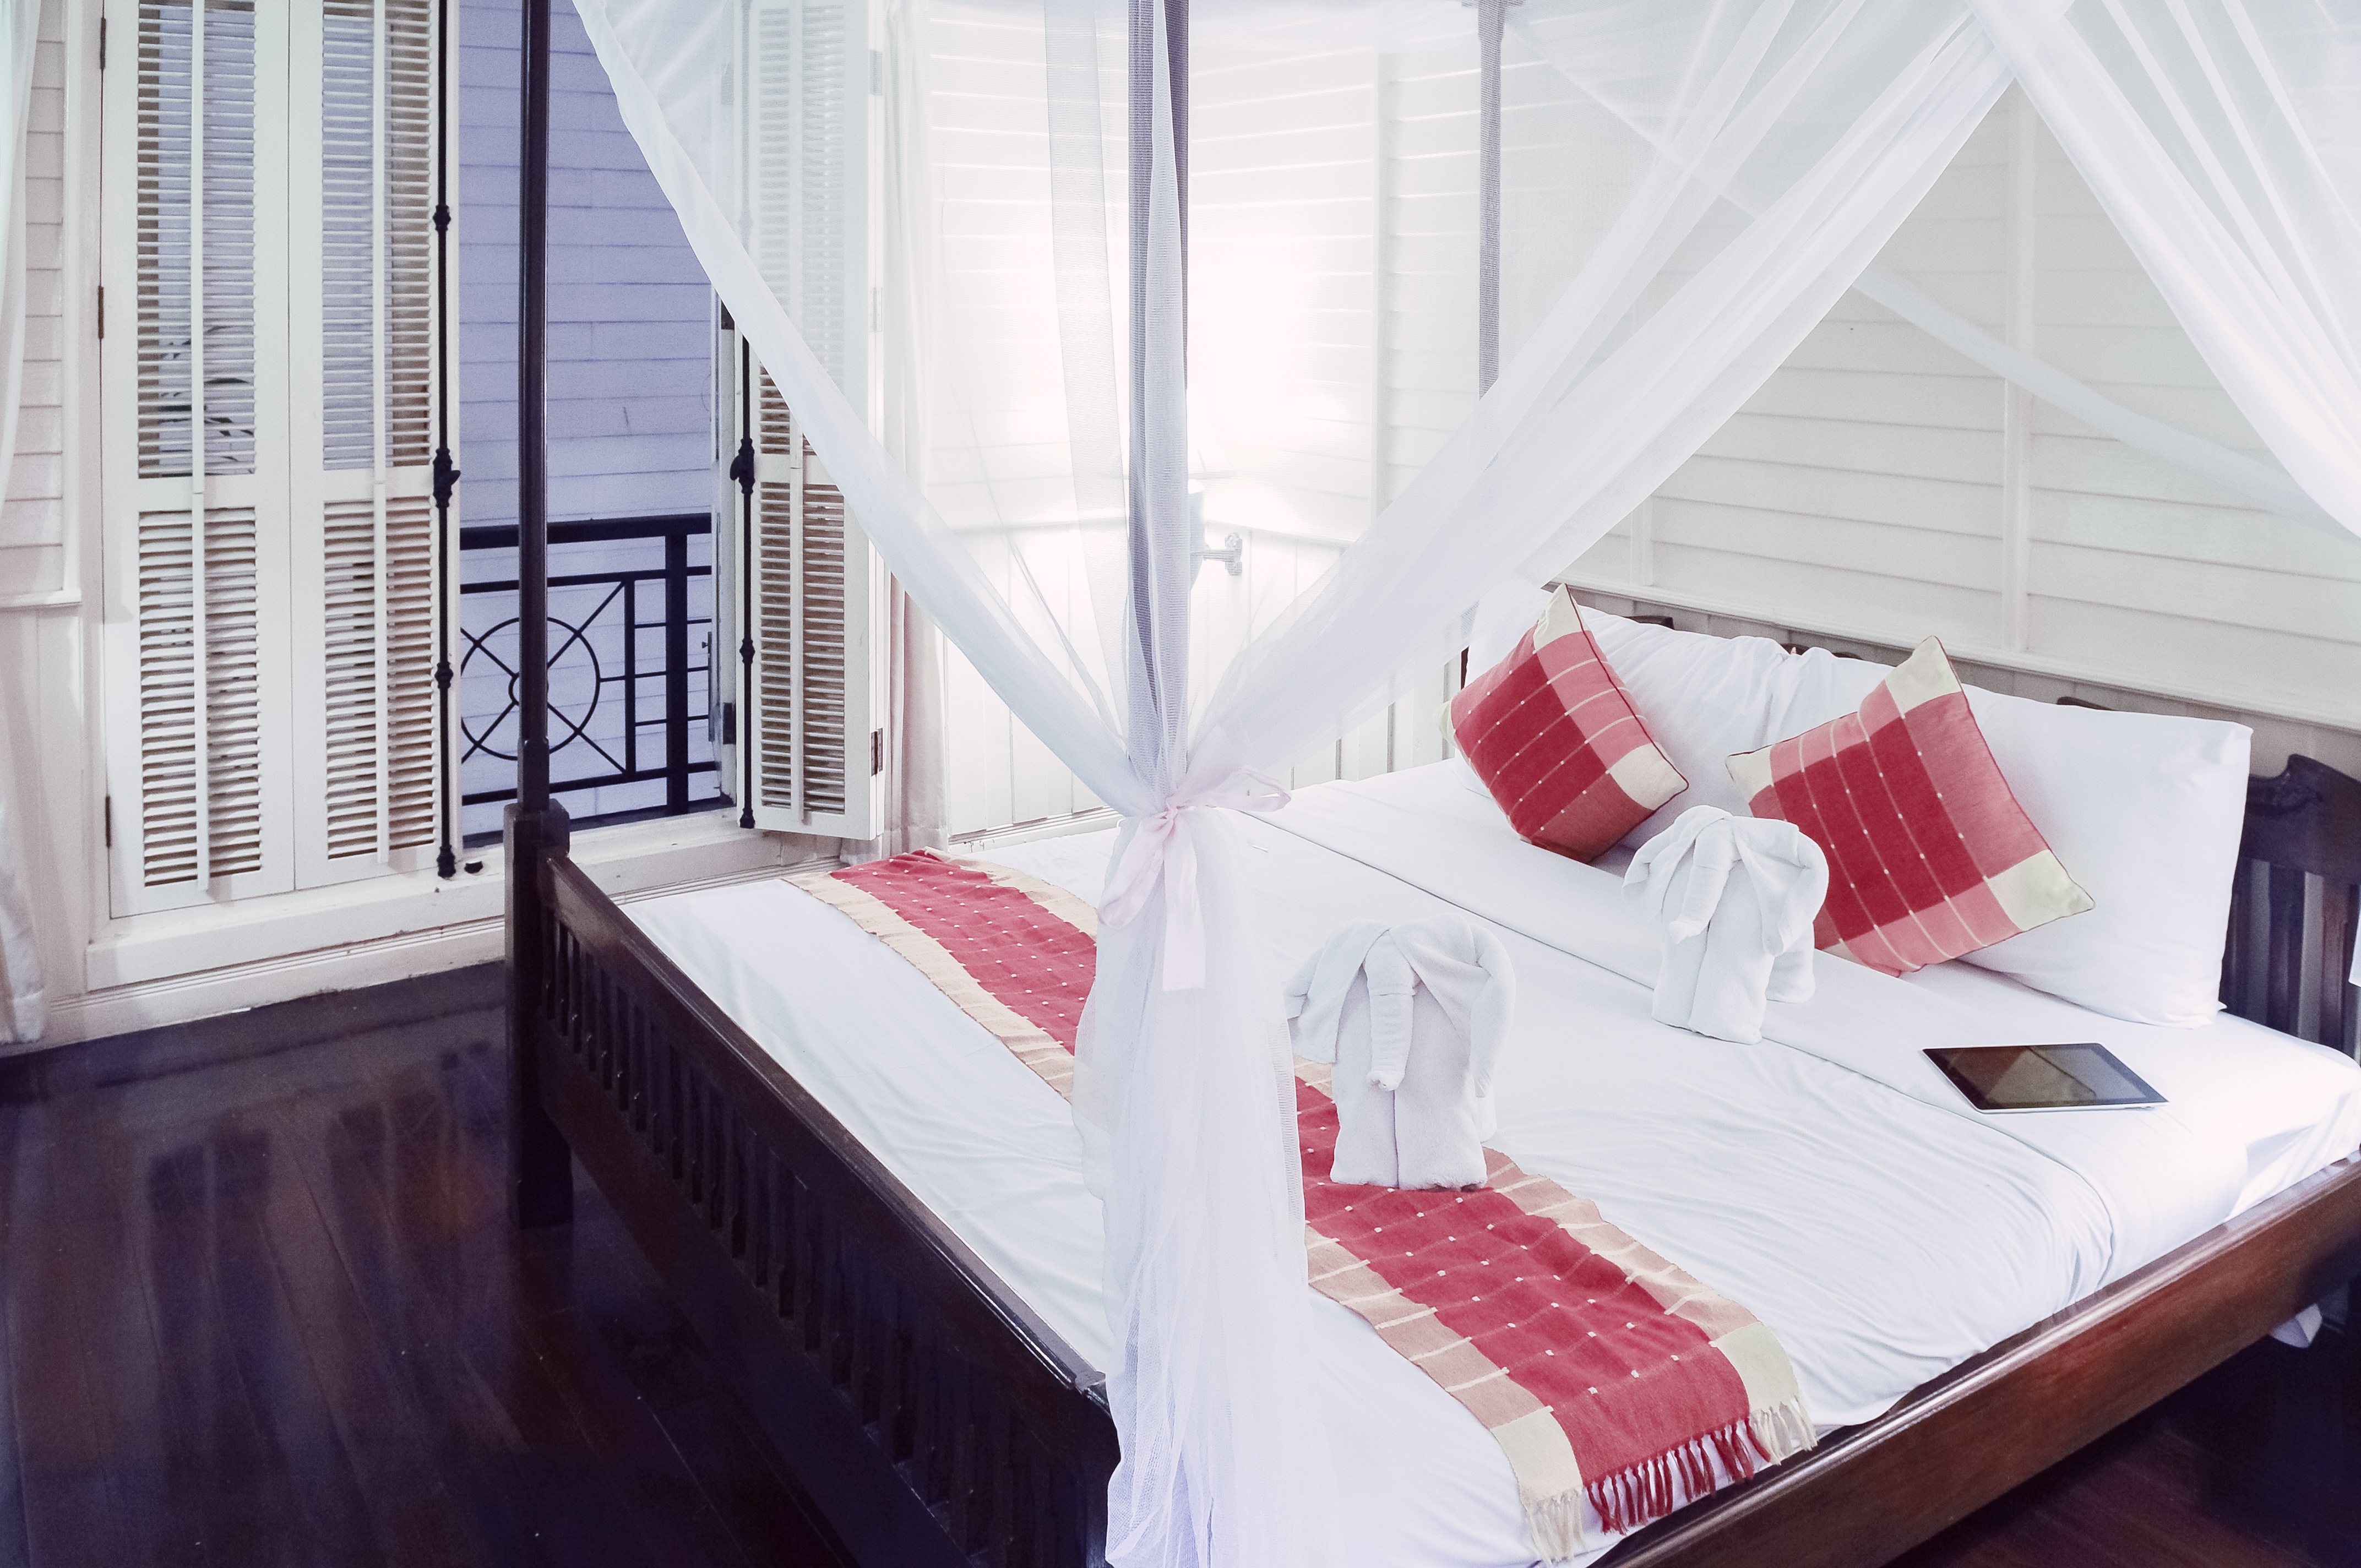
interior, vacation, travel, relax, holiday, clean, rest, furniture, room, pillow, bedroom, apartment, interior design, indoors, sleep, luxury, hotel, bed, accommodation, comfortable, bed sheet, tidy